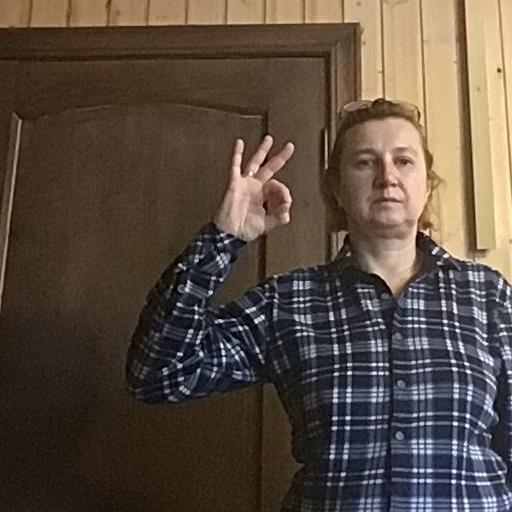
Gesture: ok